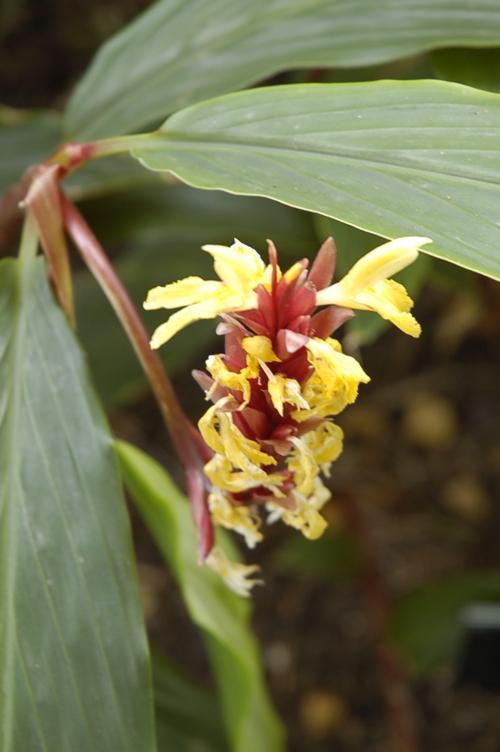
Label: cautleya spicata